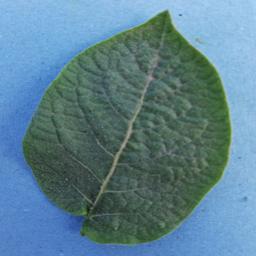
Label: Potato___Healthy